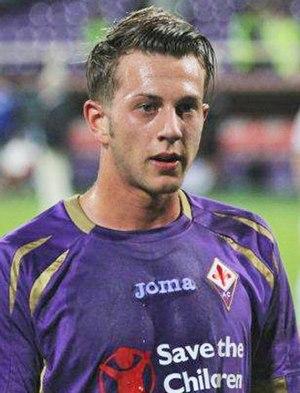
Federico Bernardeschi est un footballeur international italien né le 16 février 1994 à Carrare qui évolue au poste d'attaquant et de milieu de terrain offensif à la Juventus.